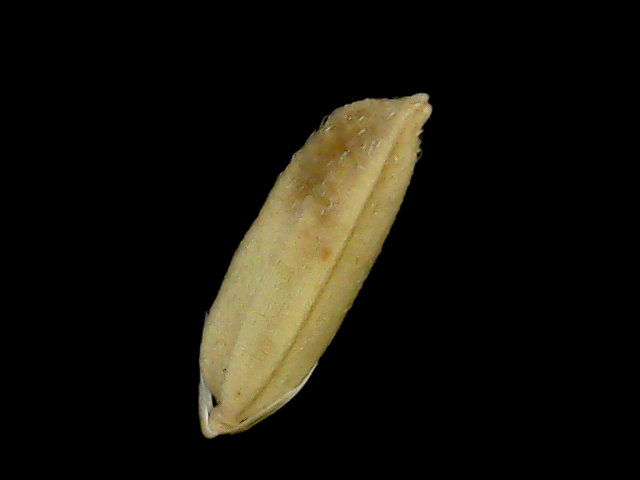
Rice variety: Br23